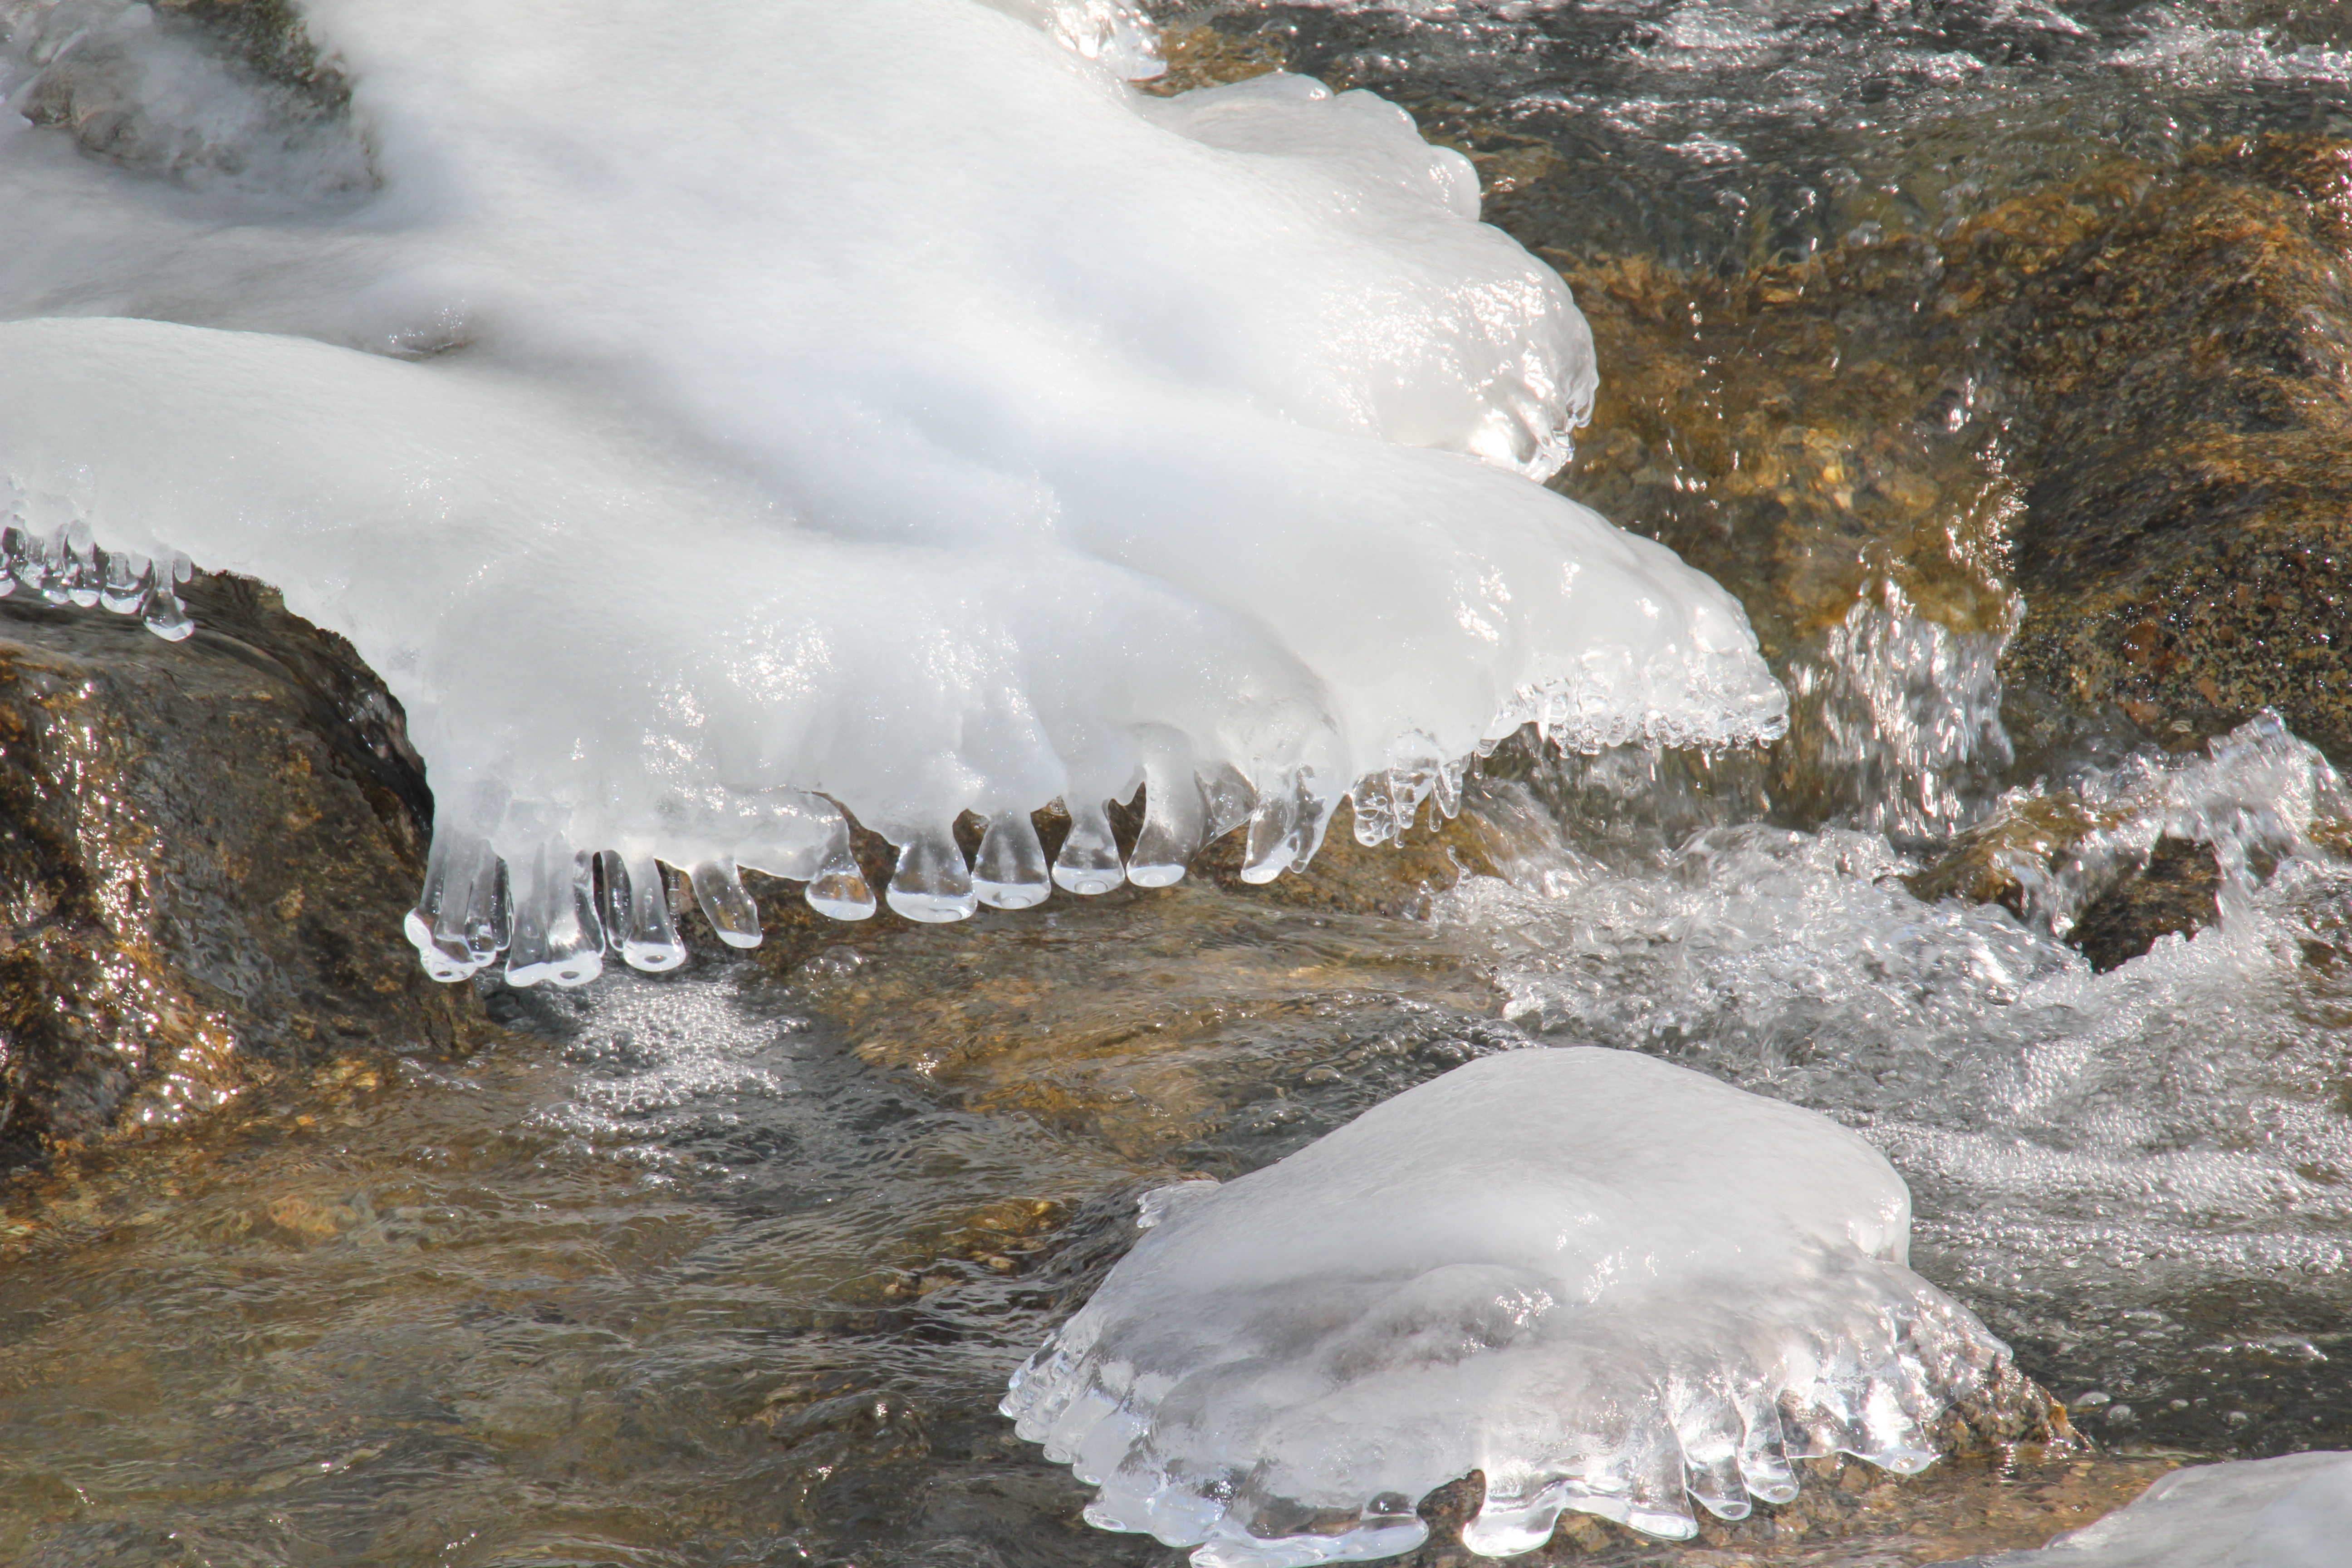
sea, water, rock, snow, cold, winter, wave, river, stream, ice, weather, rapid, icicle, water feature, freezing, river ice, ice plates, geological phenomenon